Architecture of Scotland in the Middle Ages

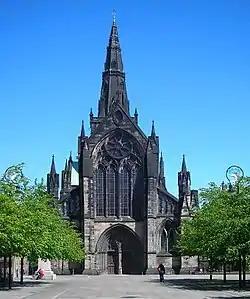
The Gothic front of Glasgow Cathedral

After the eleventh century, as masonry techniques advanced, ashlar blocks became more rectangular, resulting in structurally more stable walls that could incorporate more refined architectural moulding and detailing that can be seen in corbelling, buttressing, lintels and arching. At the same time there were increasing influences from English and continental European designs. These can be seen in the Romanesque chevron pattern on the piers in the nave of Dunfermline Abbey (1130–40), which were modelled on details from Durham Cathedral. St Magnus Cathedral in Orkney, begun in 1137, may have employed masons that had worked at Durham. The arrival of the new monastic orders in Scotland from the twelfth century led to a boom in ecclesiastical building using English and continental forms, including abbeys at Kelso, Holyrood, Jedburgh and St Andrews.